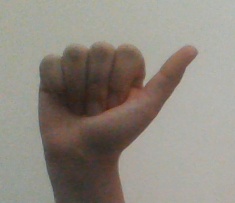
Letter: dhad